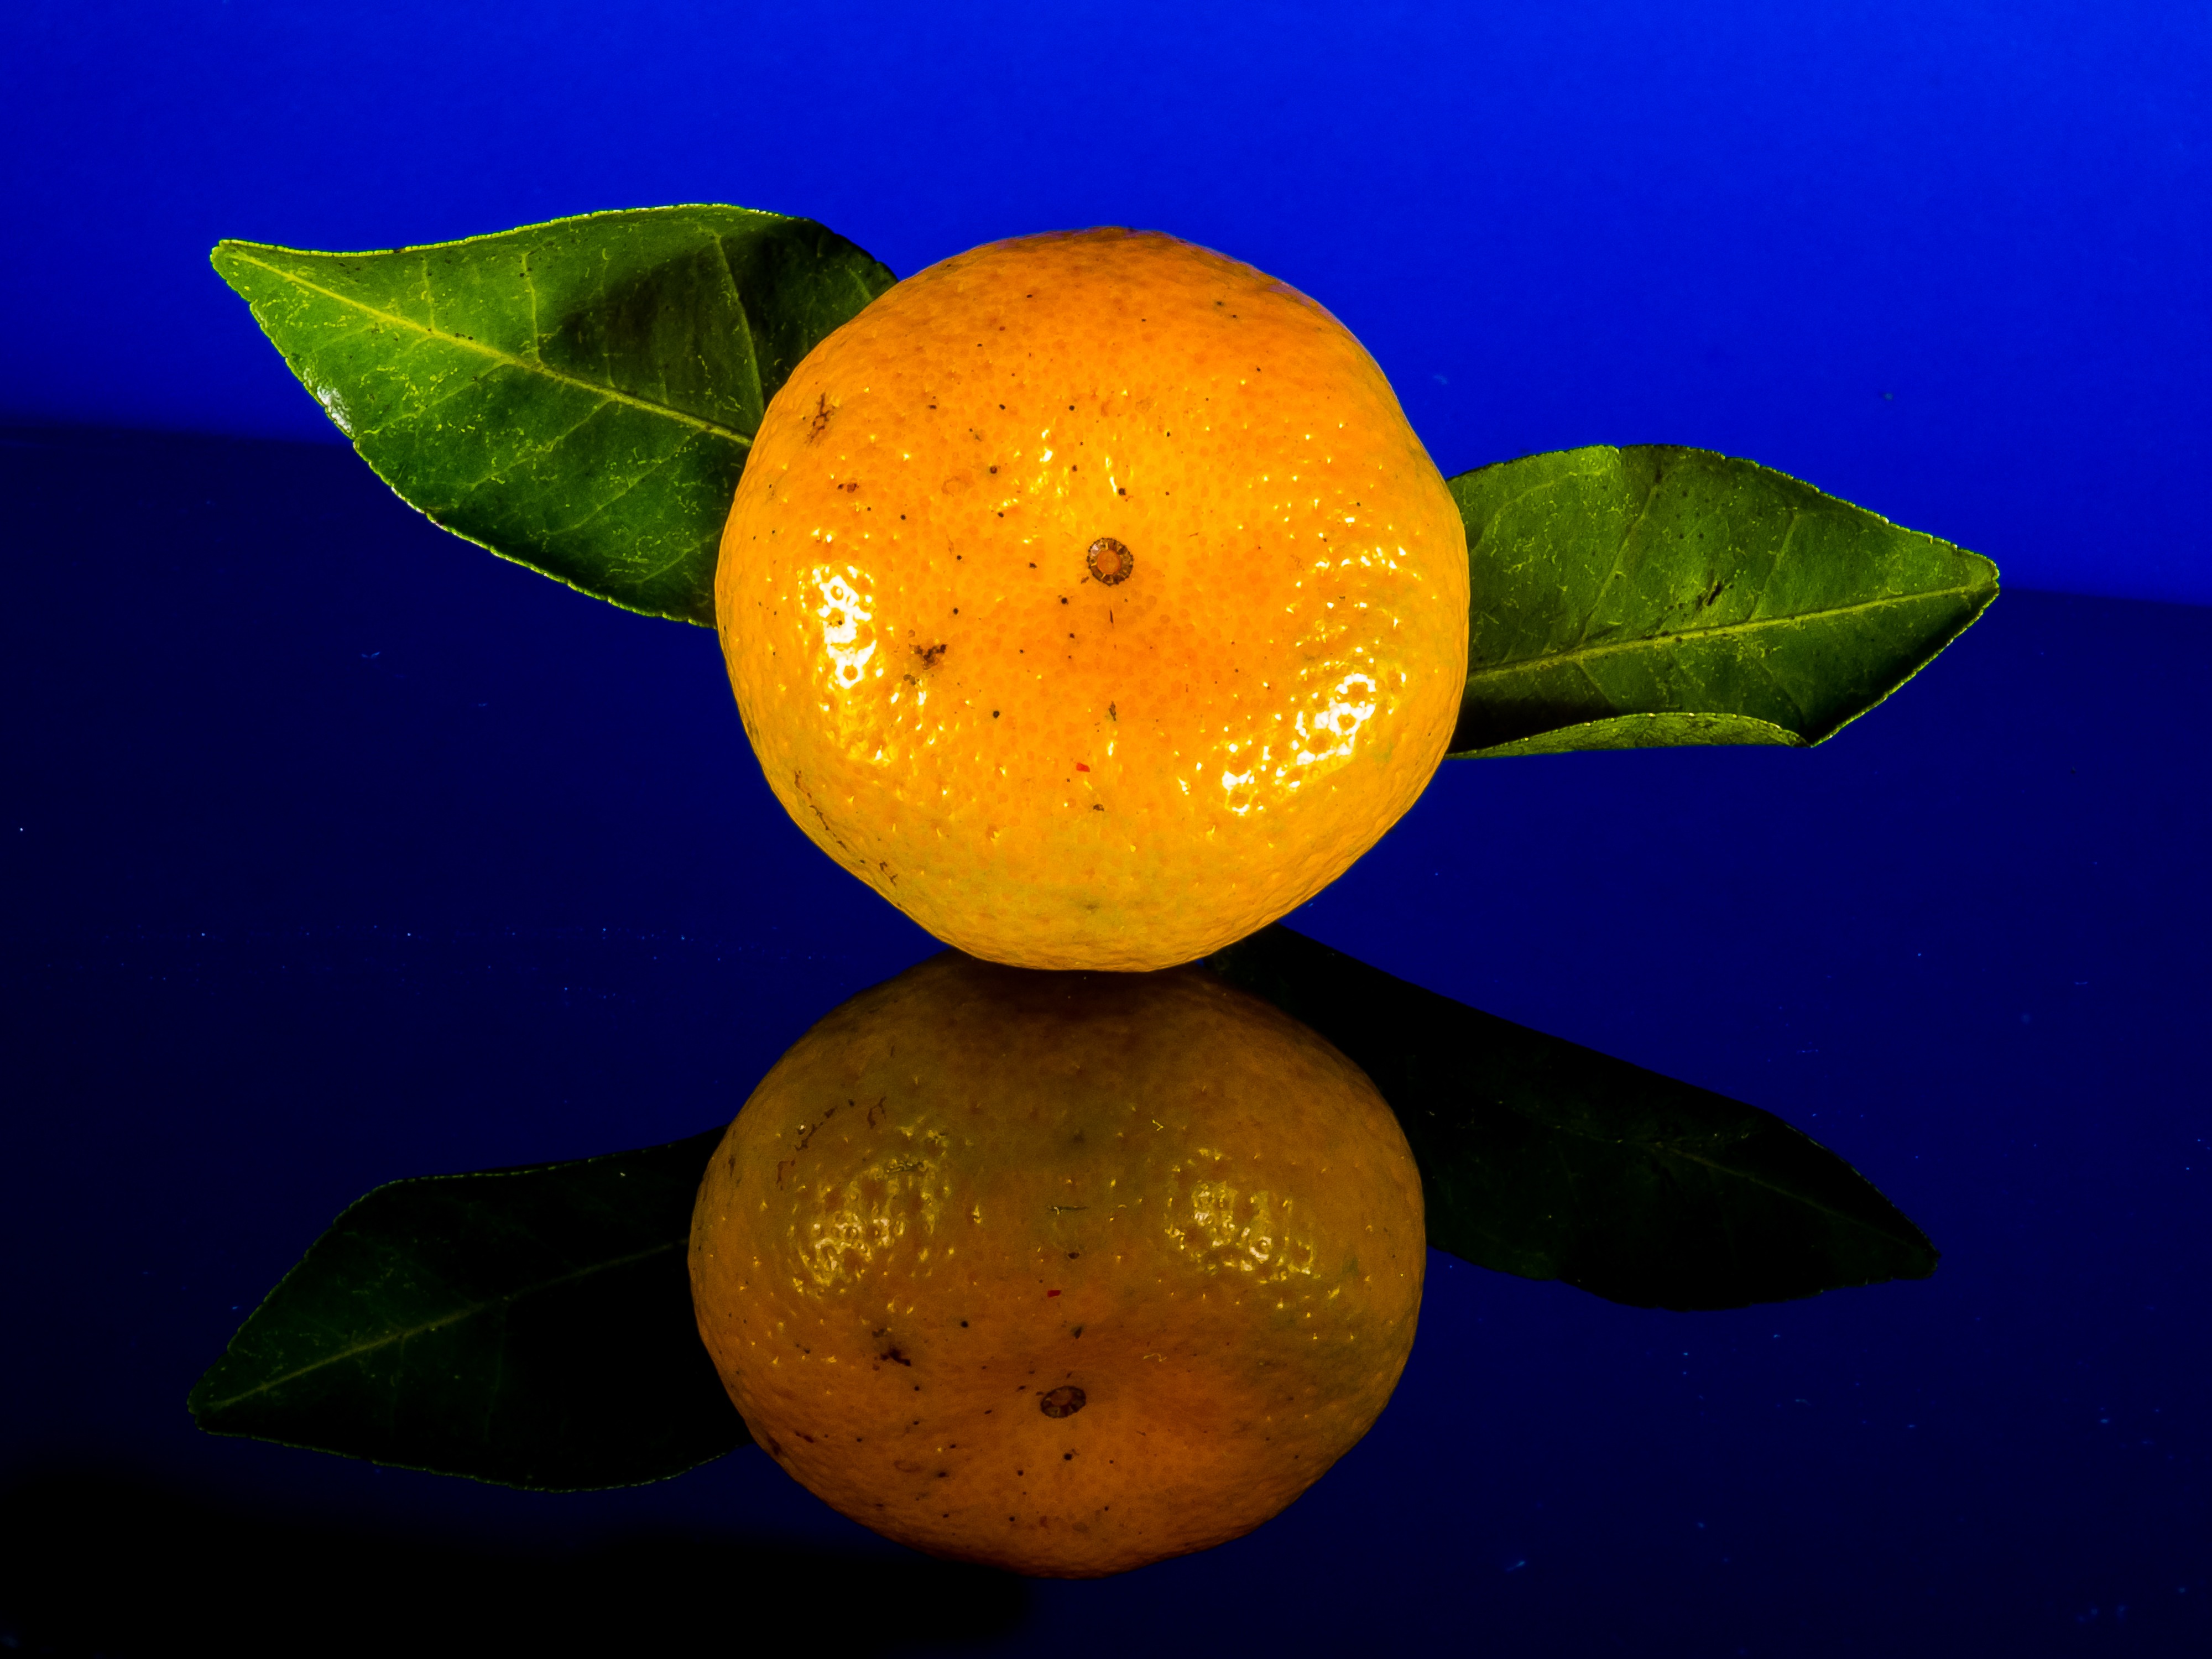
plant, sky, fruit, leaf, orange, food, produce, lemon, close up, tangerine, mandarin, clementine, citron, citrus, macro photography, citrus fruit, bitter orange, still life photography, mandarin orange, computer wallpaper, sweet lemon, meyer lemon, tangelo, yuzu, calamondin, valencia orange, rangpur